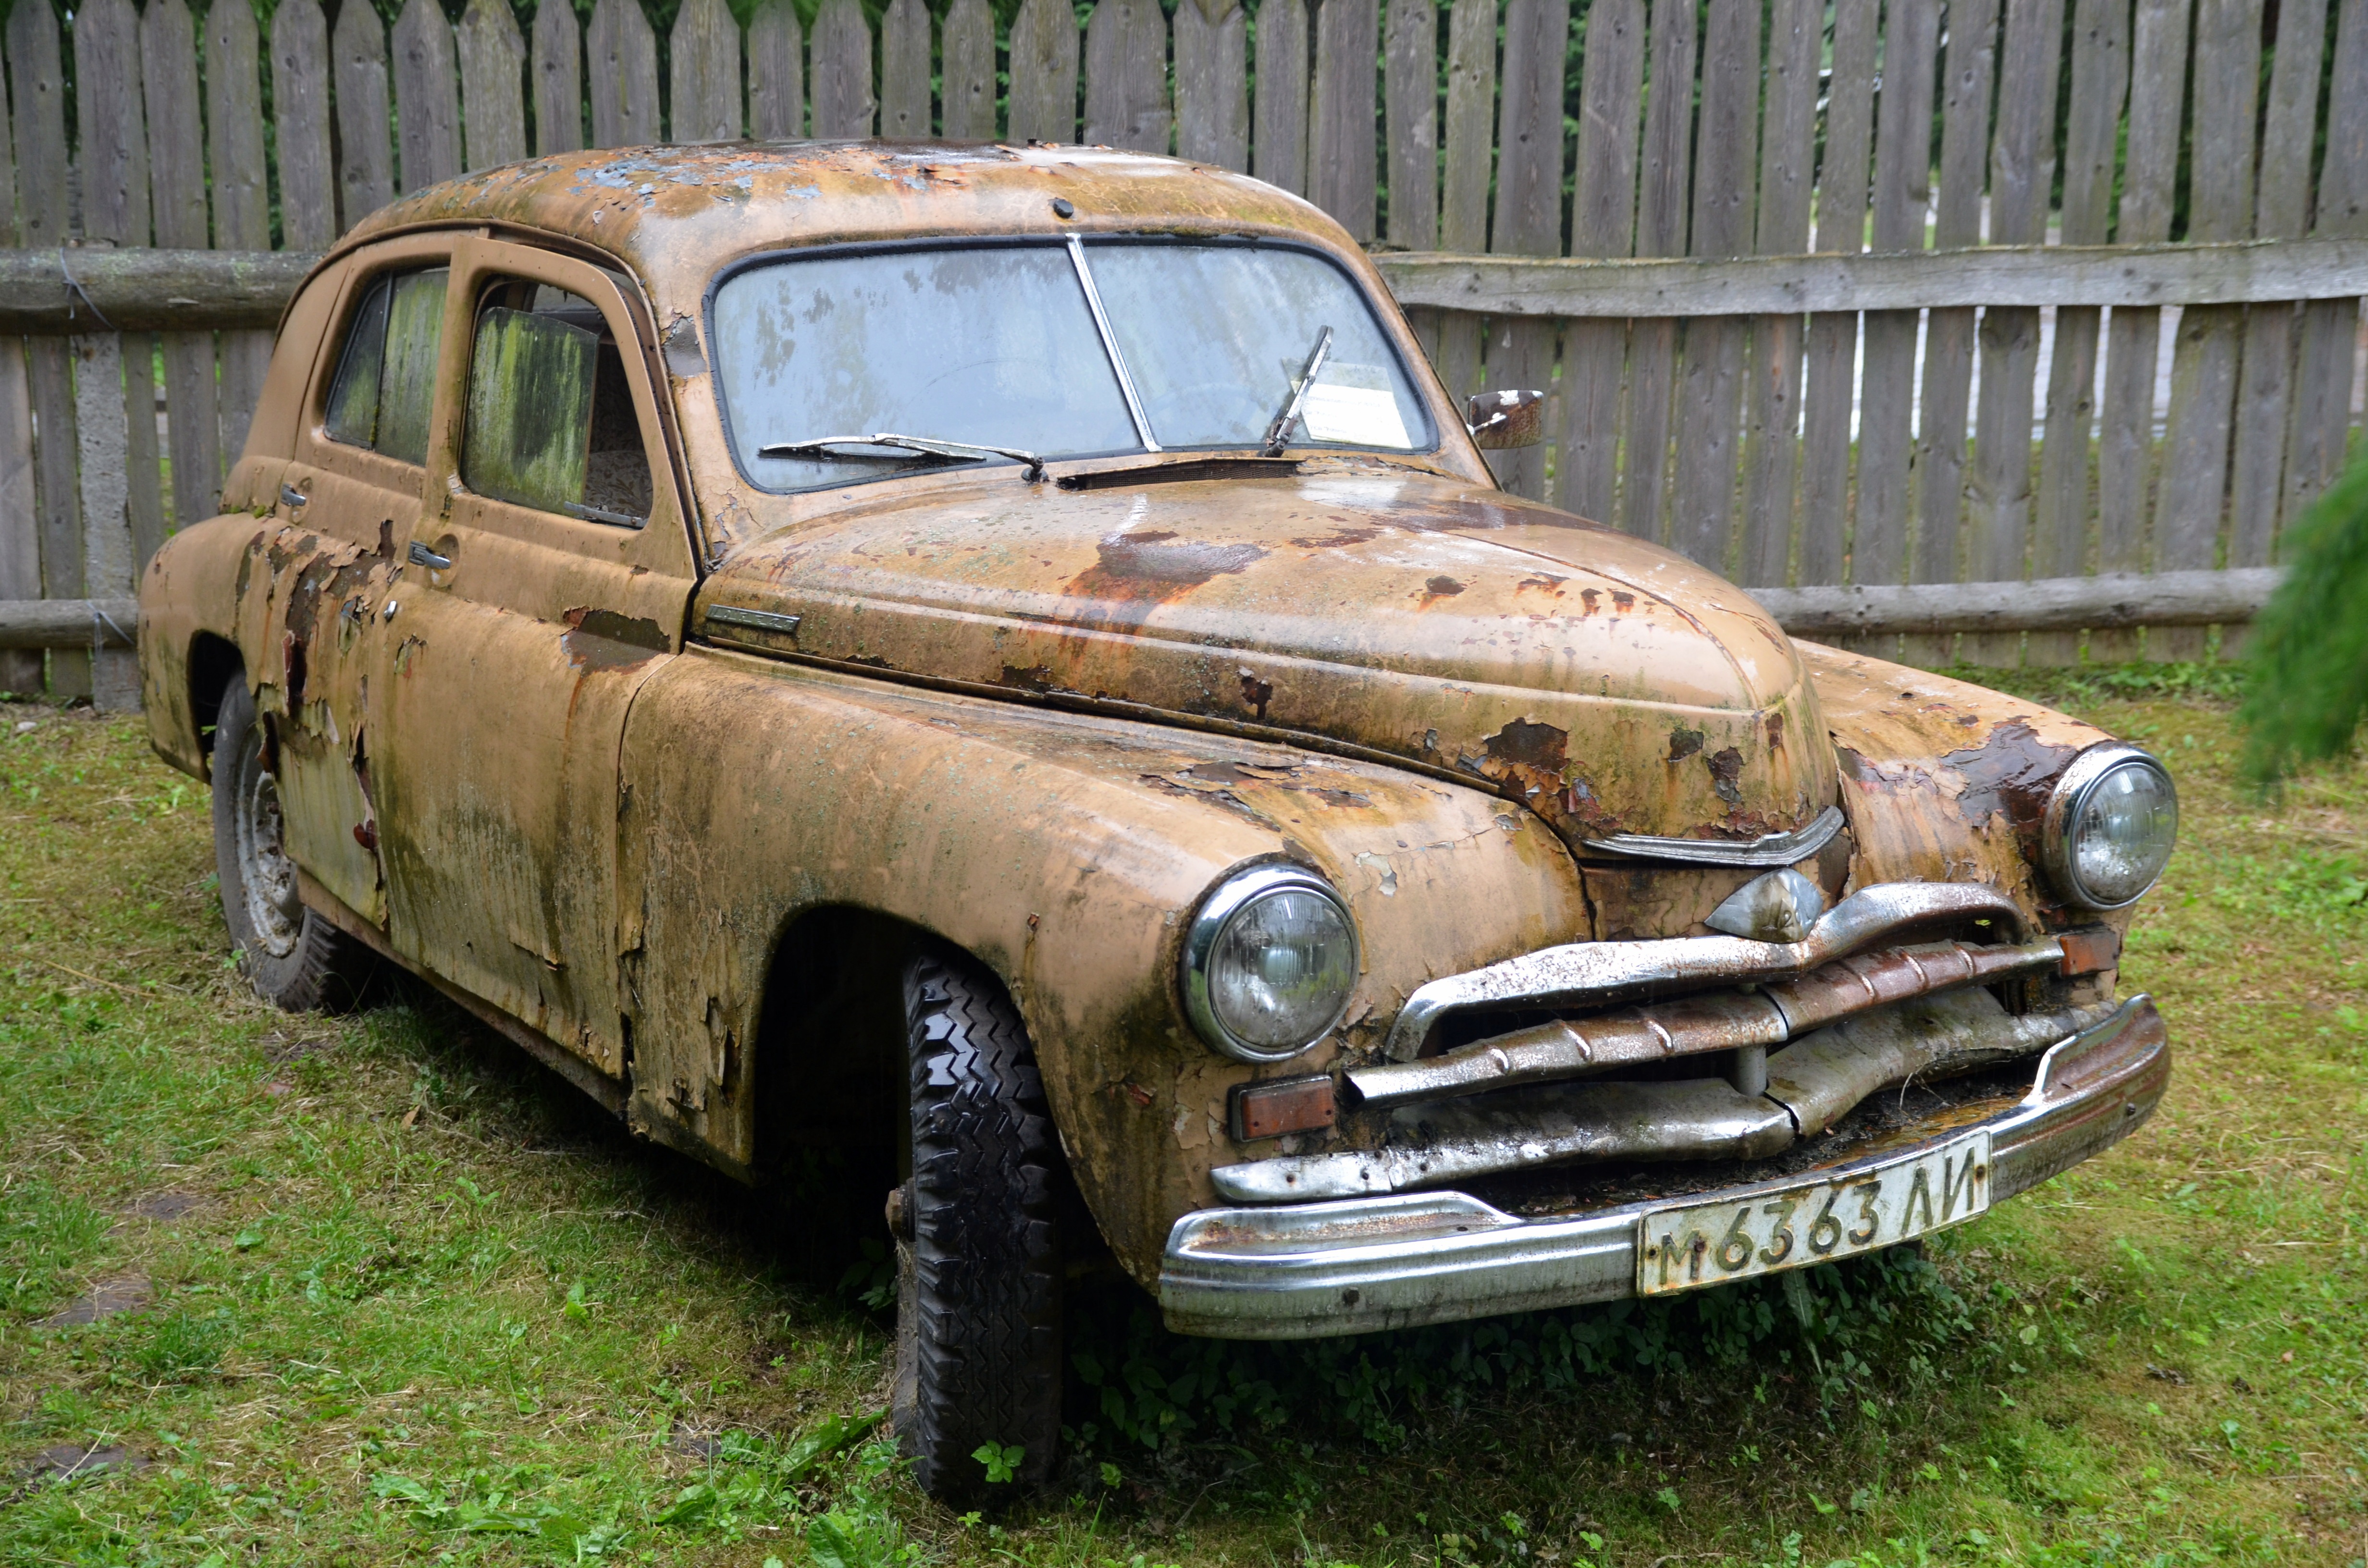
car, vintage, old, rust, vehicle, classic car, motor vehicle, vintage car, sedan, russian, ussr, gaz, soviet, antique car, land vehicle, automobile make, compact car, mid size car, volvo pv444 544, hindustan ambassador, plymouth deluxe, gaz 12 zim